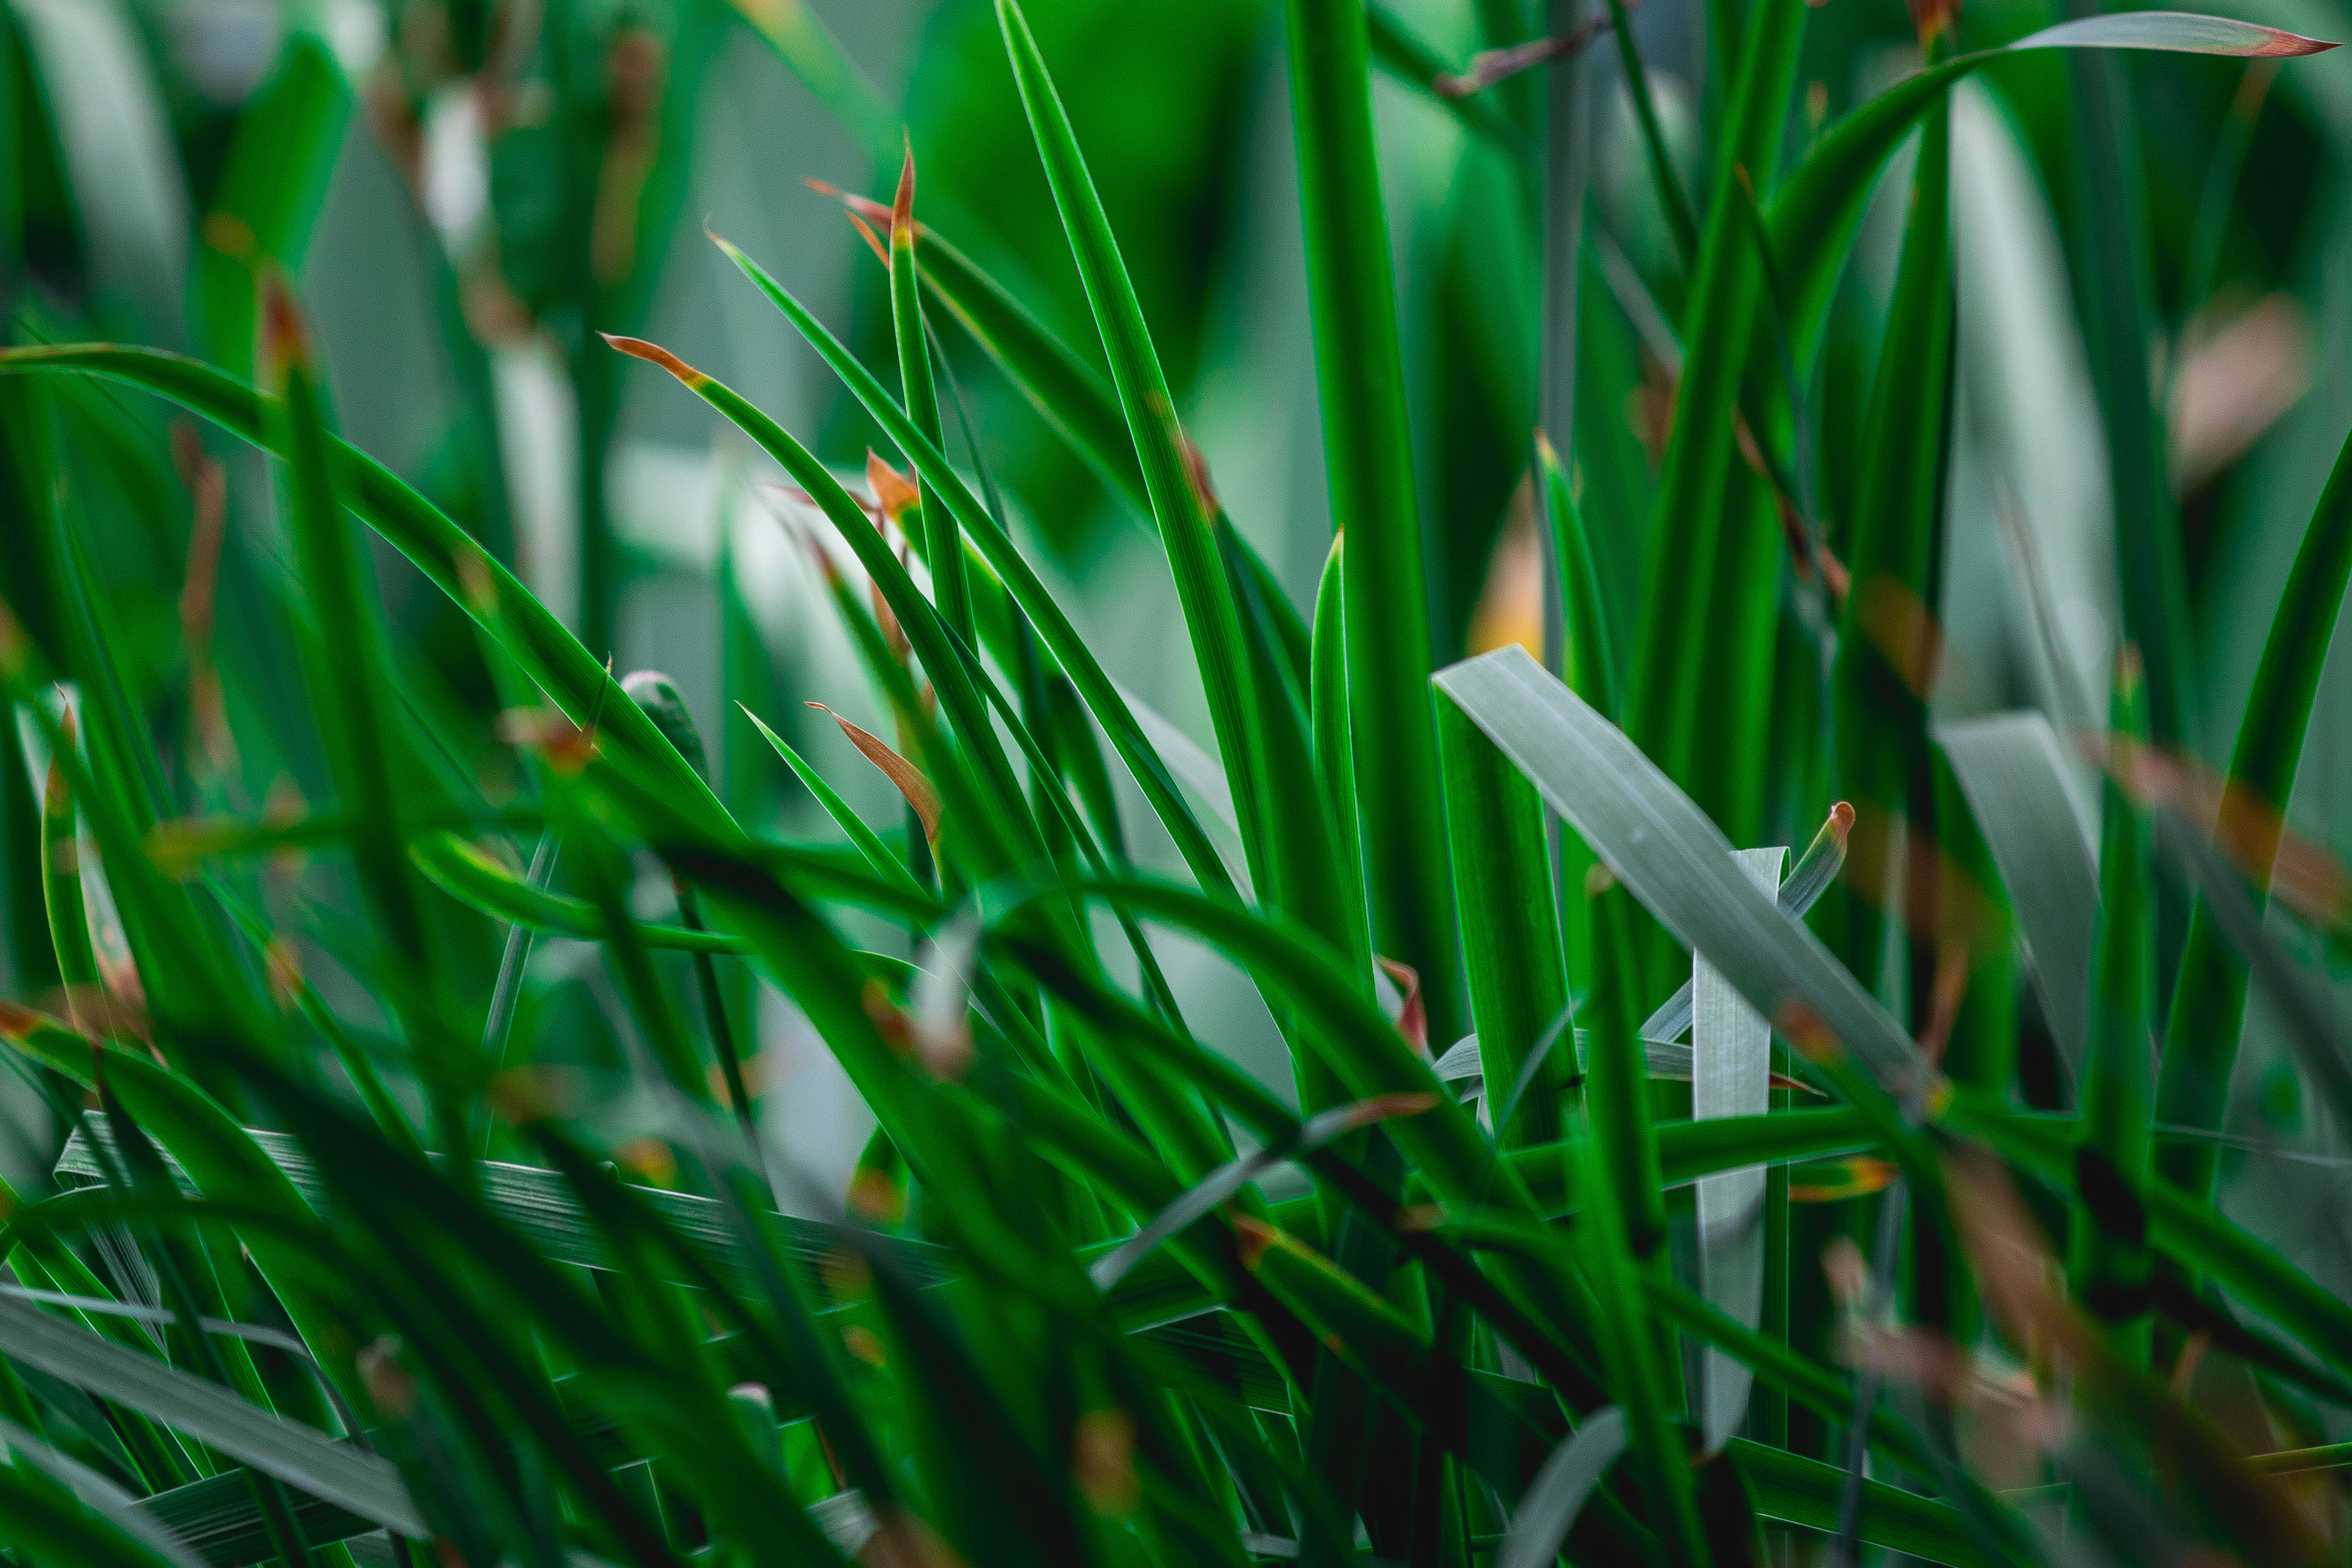
green, grass, plant, water, close up, leaf, terrestrial plant, grass family, sweet grass, chrysopogon zizanioides, lemongrass, hierochloe, flowering plant, wheatgrass, flower, plant stem, fodder, sedge family, herb